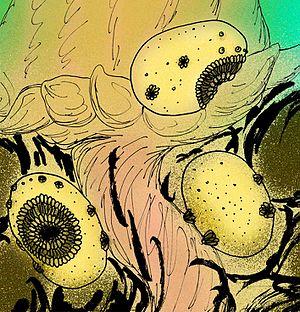
Saccorhytus coronarius est une espèce animale éteinte appartenant aux Deuterostomia. Il a vécu il y a environ 540 millions d'années, au Cambrien.